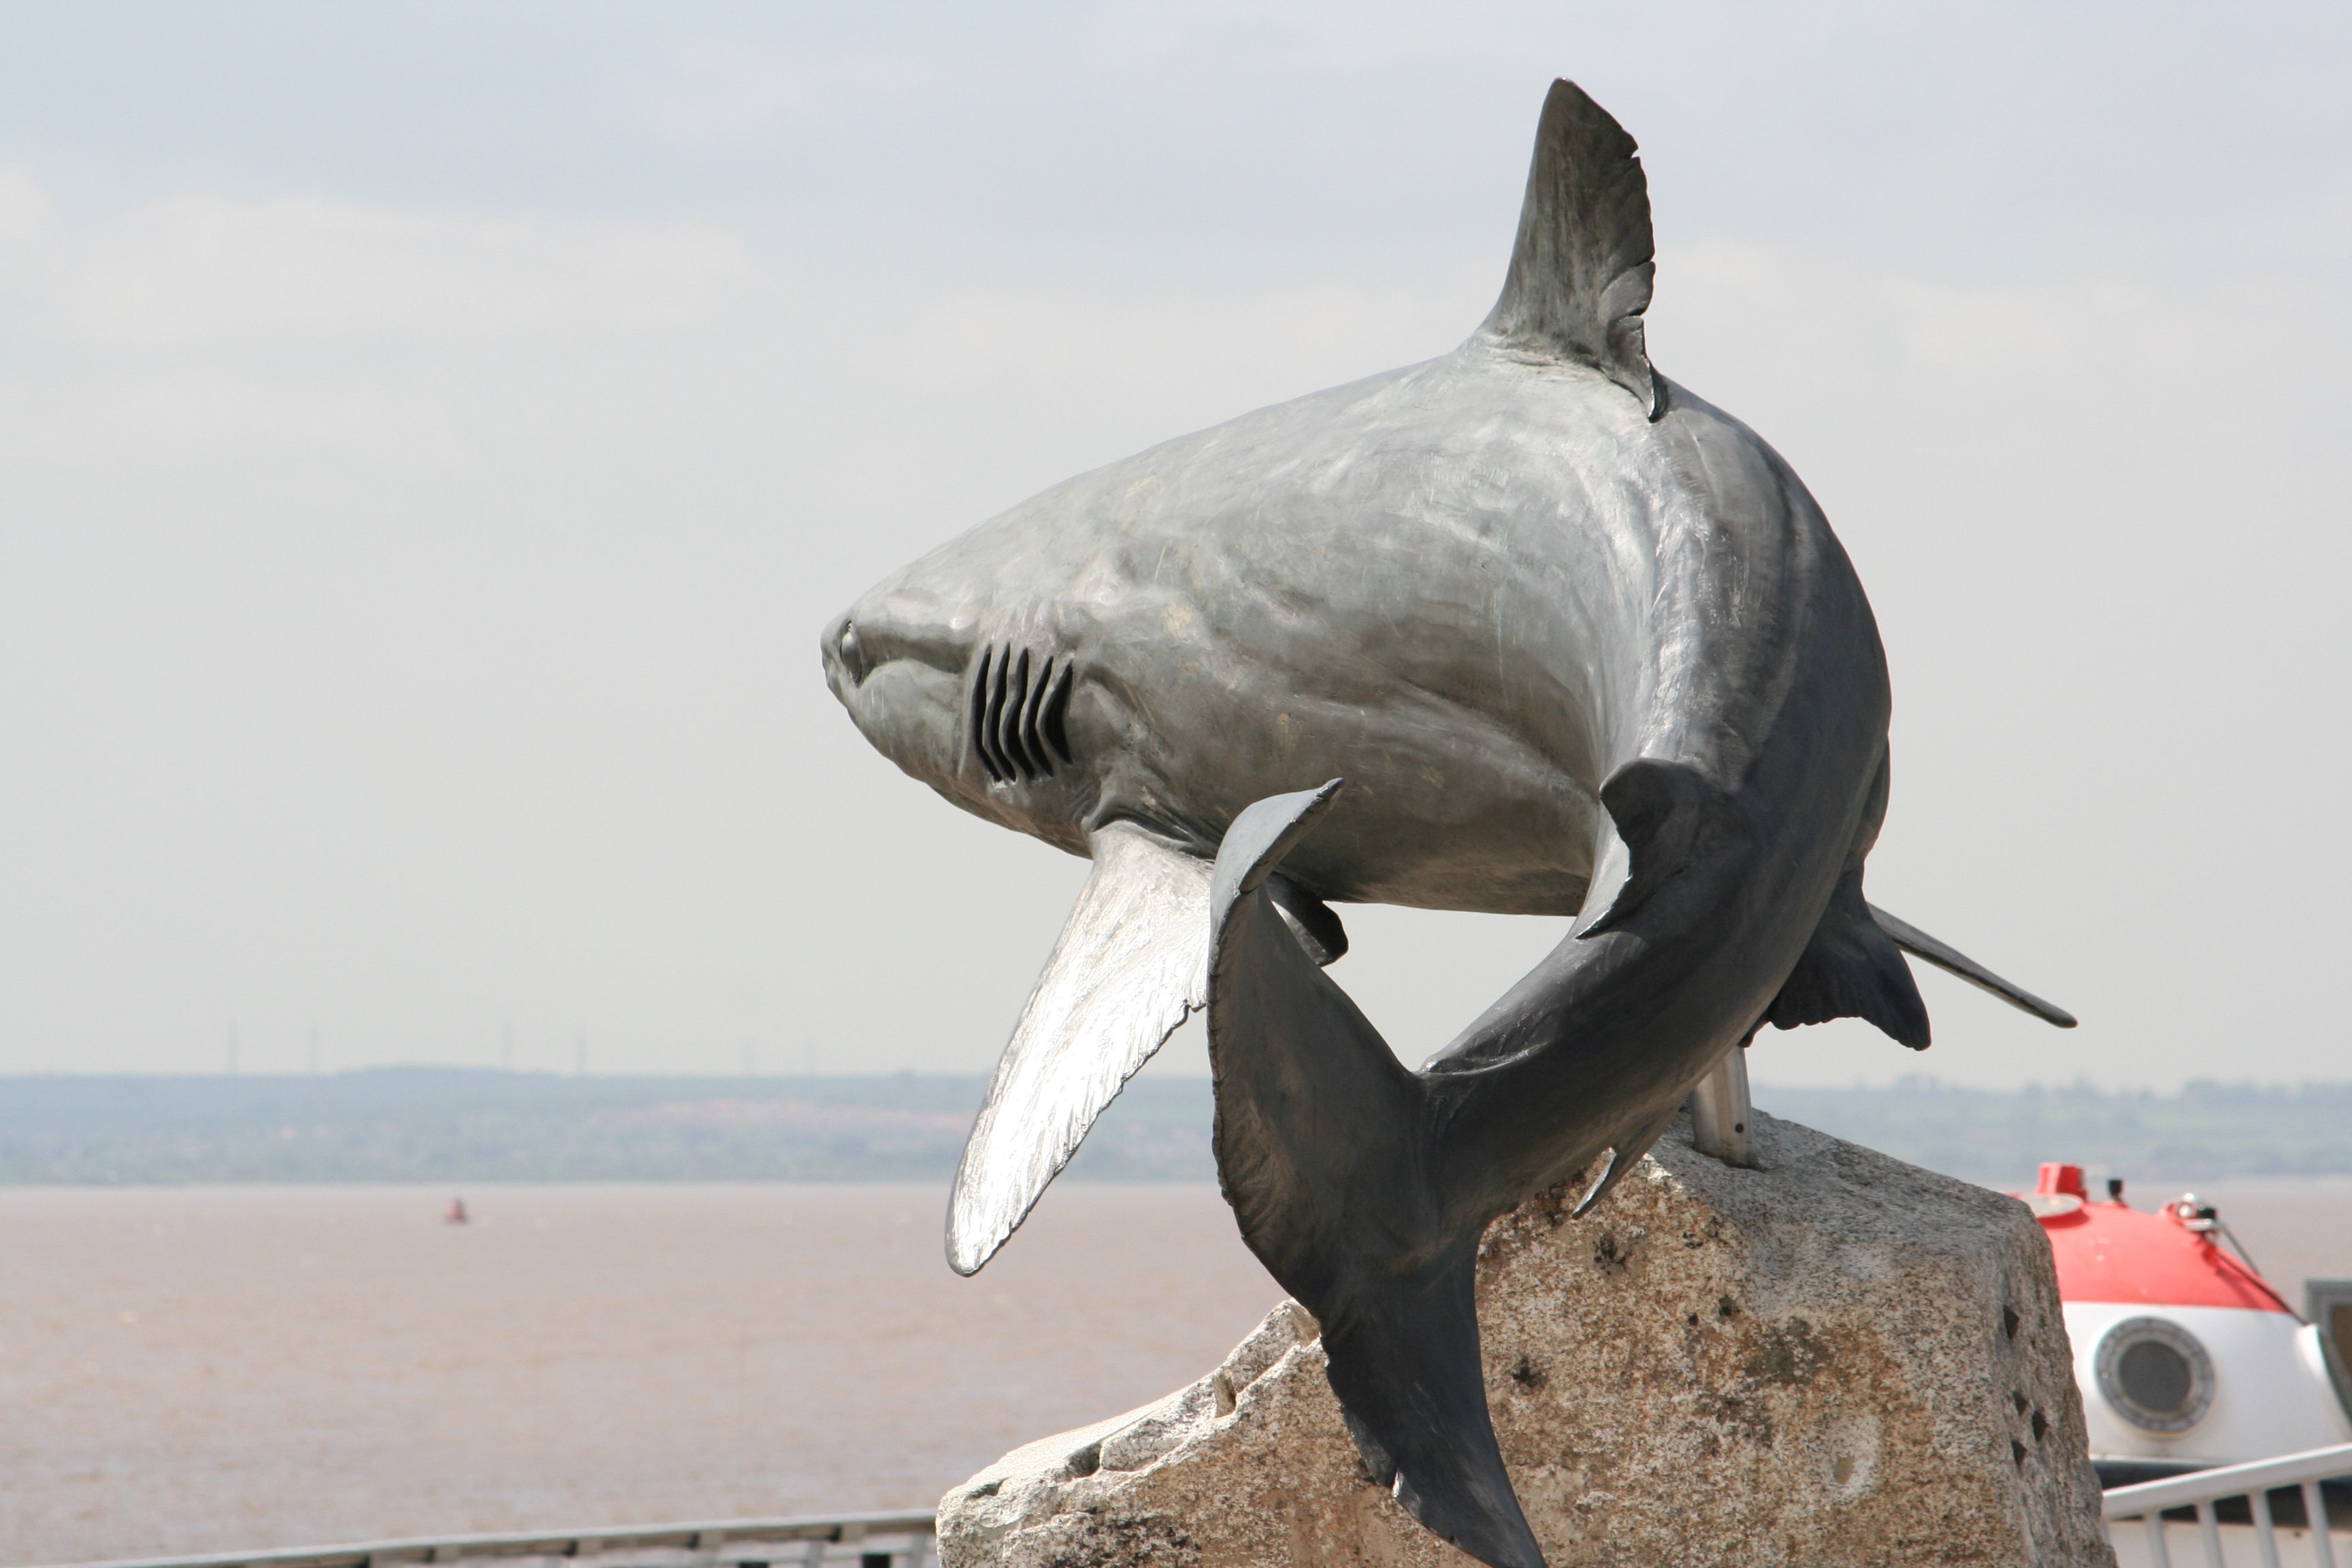
sea, animal, statue, mammal, fish, shark, england, sculpture, seals, vertebrate, marine mammal, grey reef shark, river hull